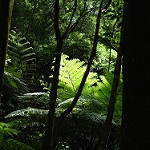
Scene: Outdoor